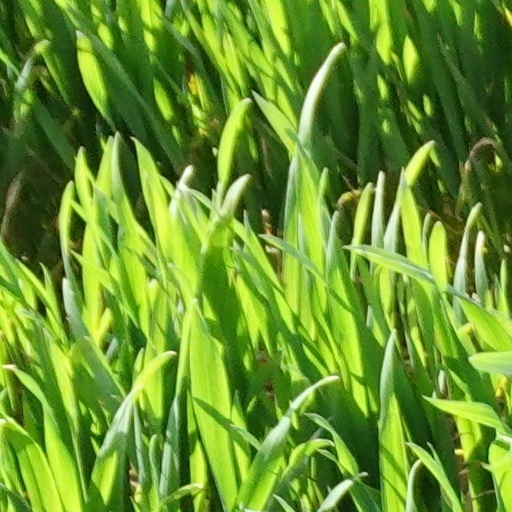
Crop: wheat